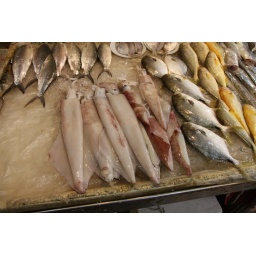
At a fish market in Kowloon